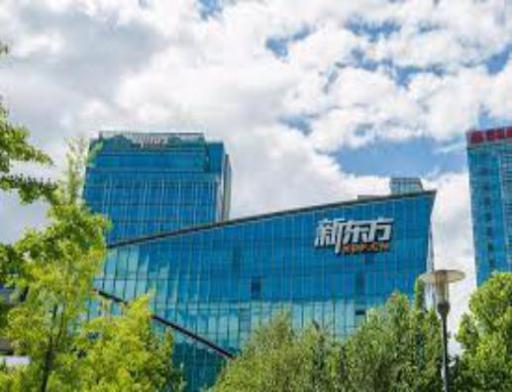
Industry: Others